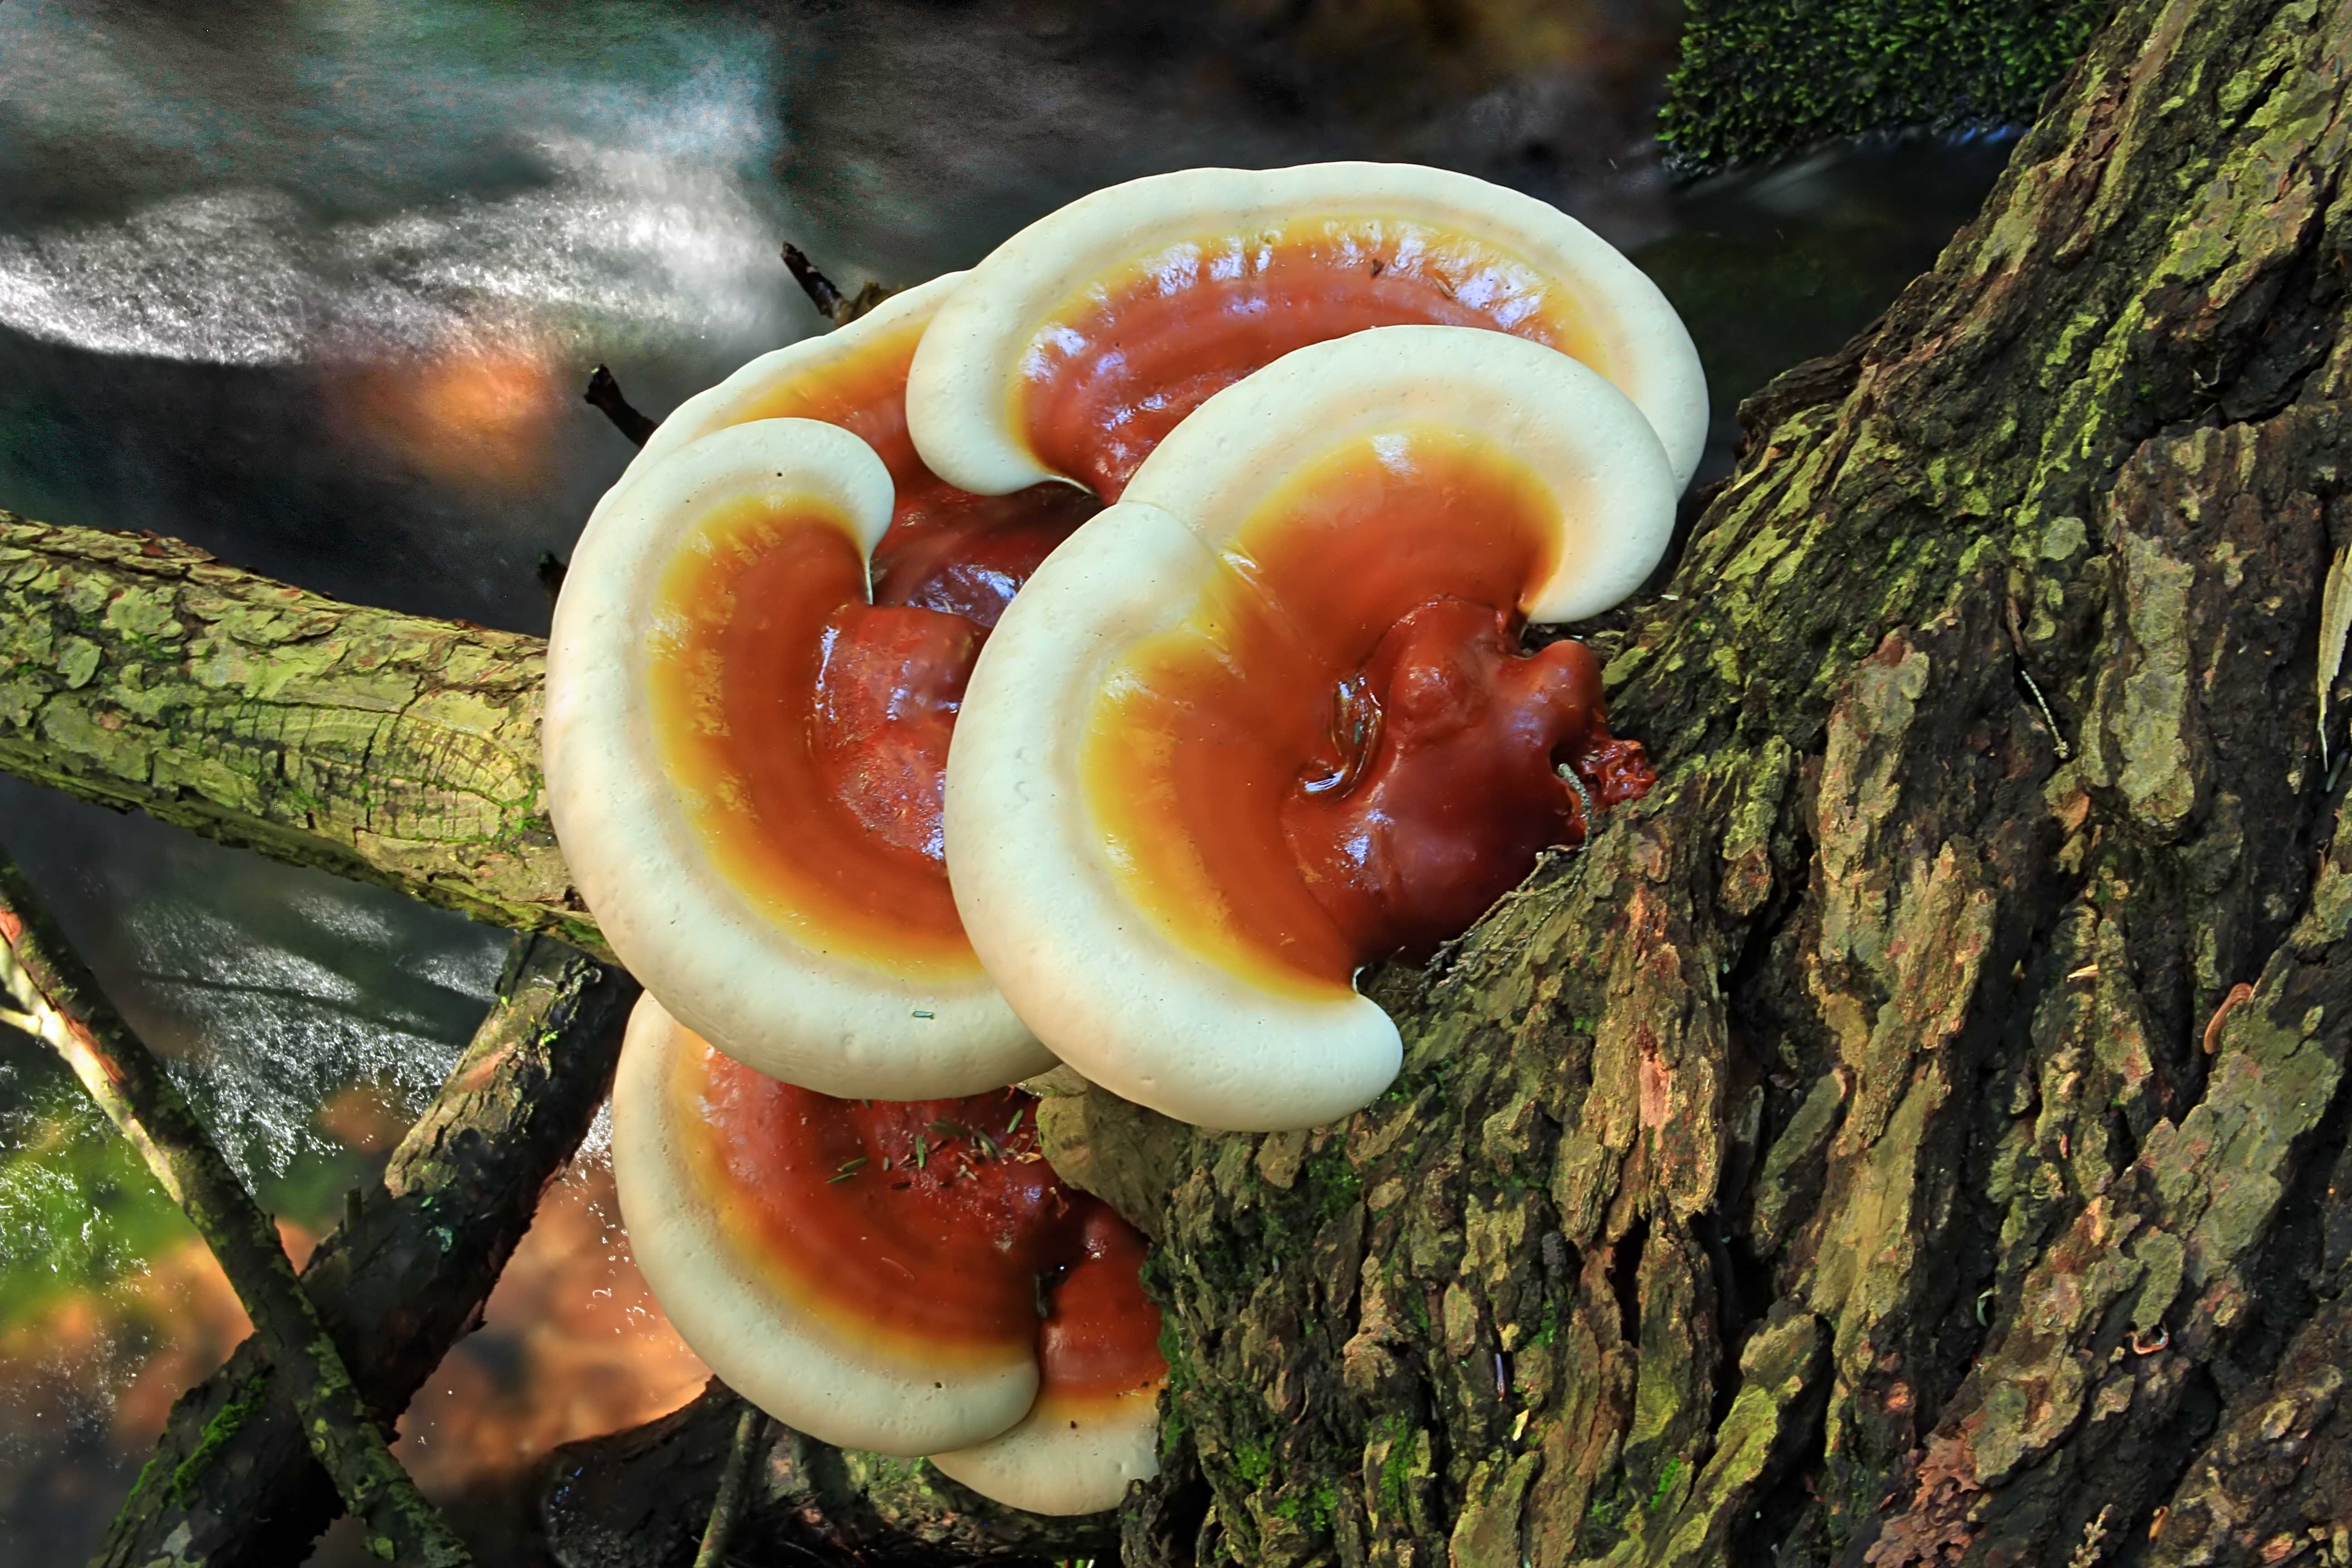
nature, creek, hiking, summer, stream, log, mushroom, decay, flora, fungus, creativecommons, fungi, mushrooms, pennsylvaniawilds, tsugacanadensis, pennsylvania, shelffungus, centrecounty, hemlock, easternhemlock, bracketfungus, ganodermatsugae, hemlockvarnishfungus, moshannonstateforest, alleghenyfronttrail, auriculariales, huttonrun, macro photography, oyster mushroom, edible mushroom, medicinal mushroom, agaricomycetes, agaricaceae, auriculariaceae, lingzhi mushroom